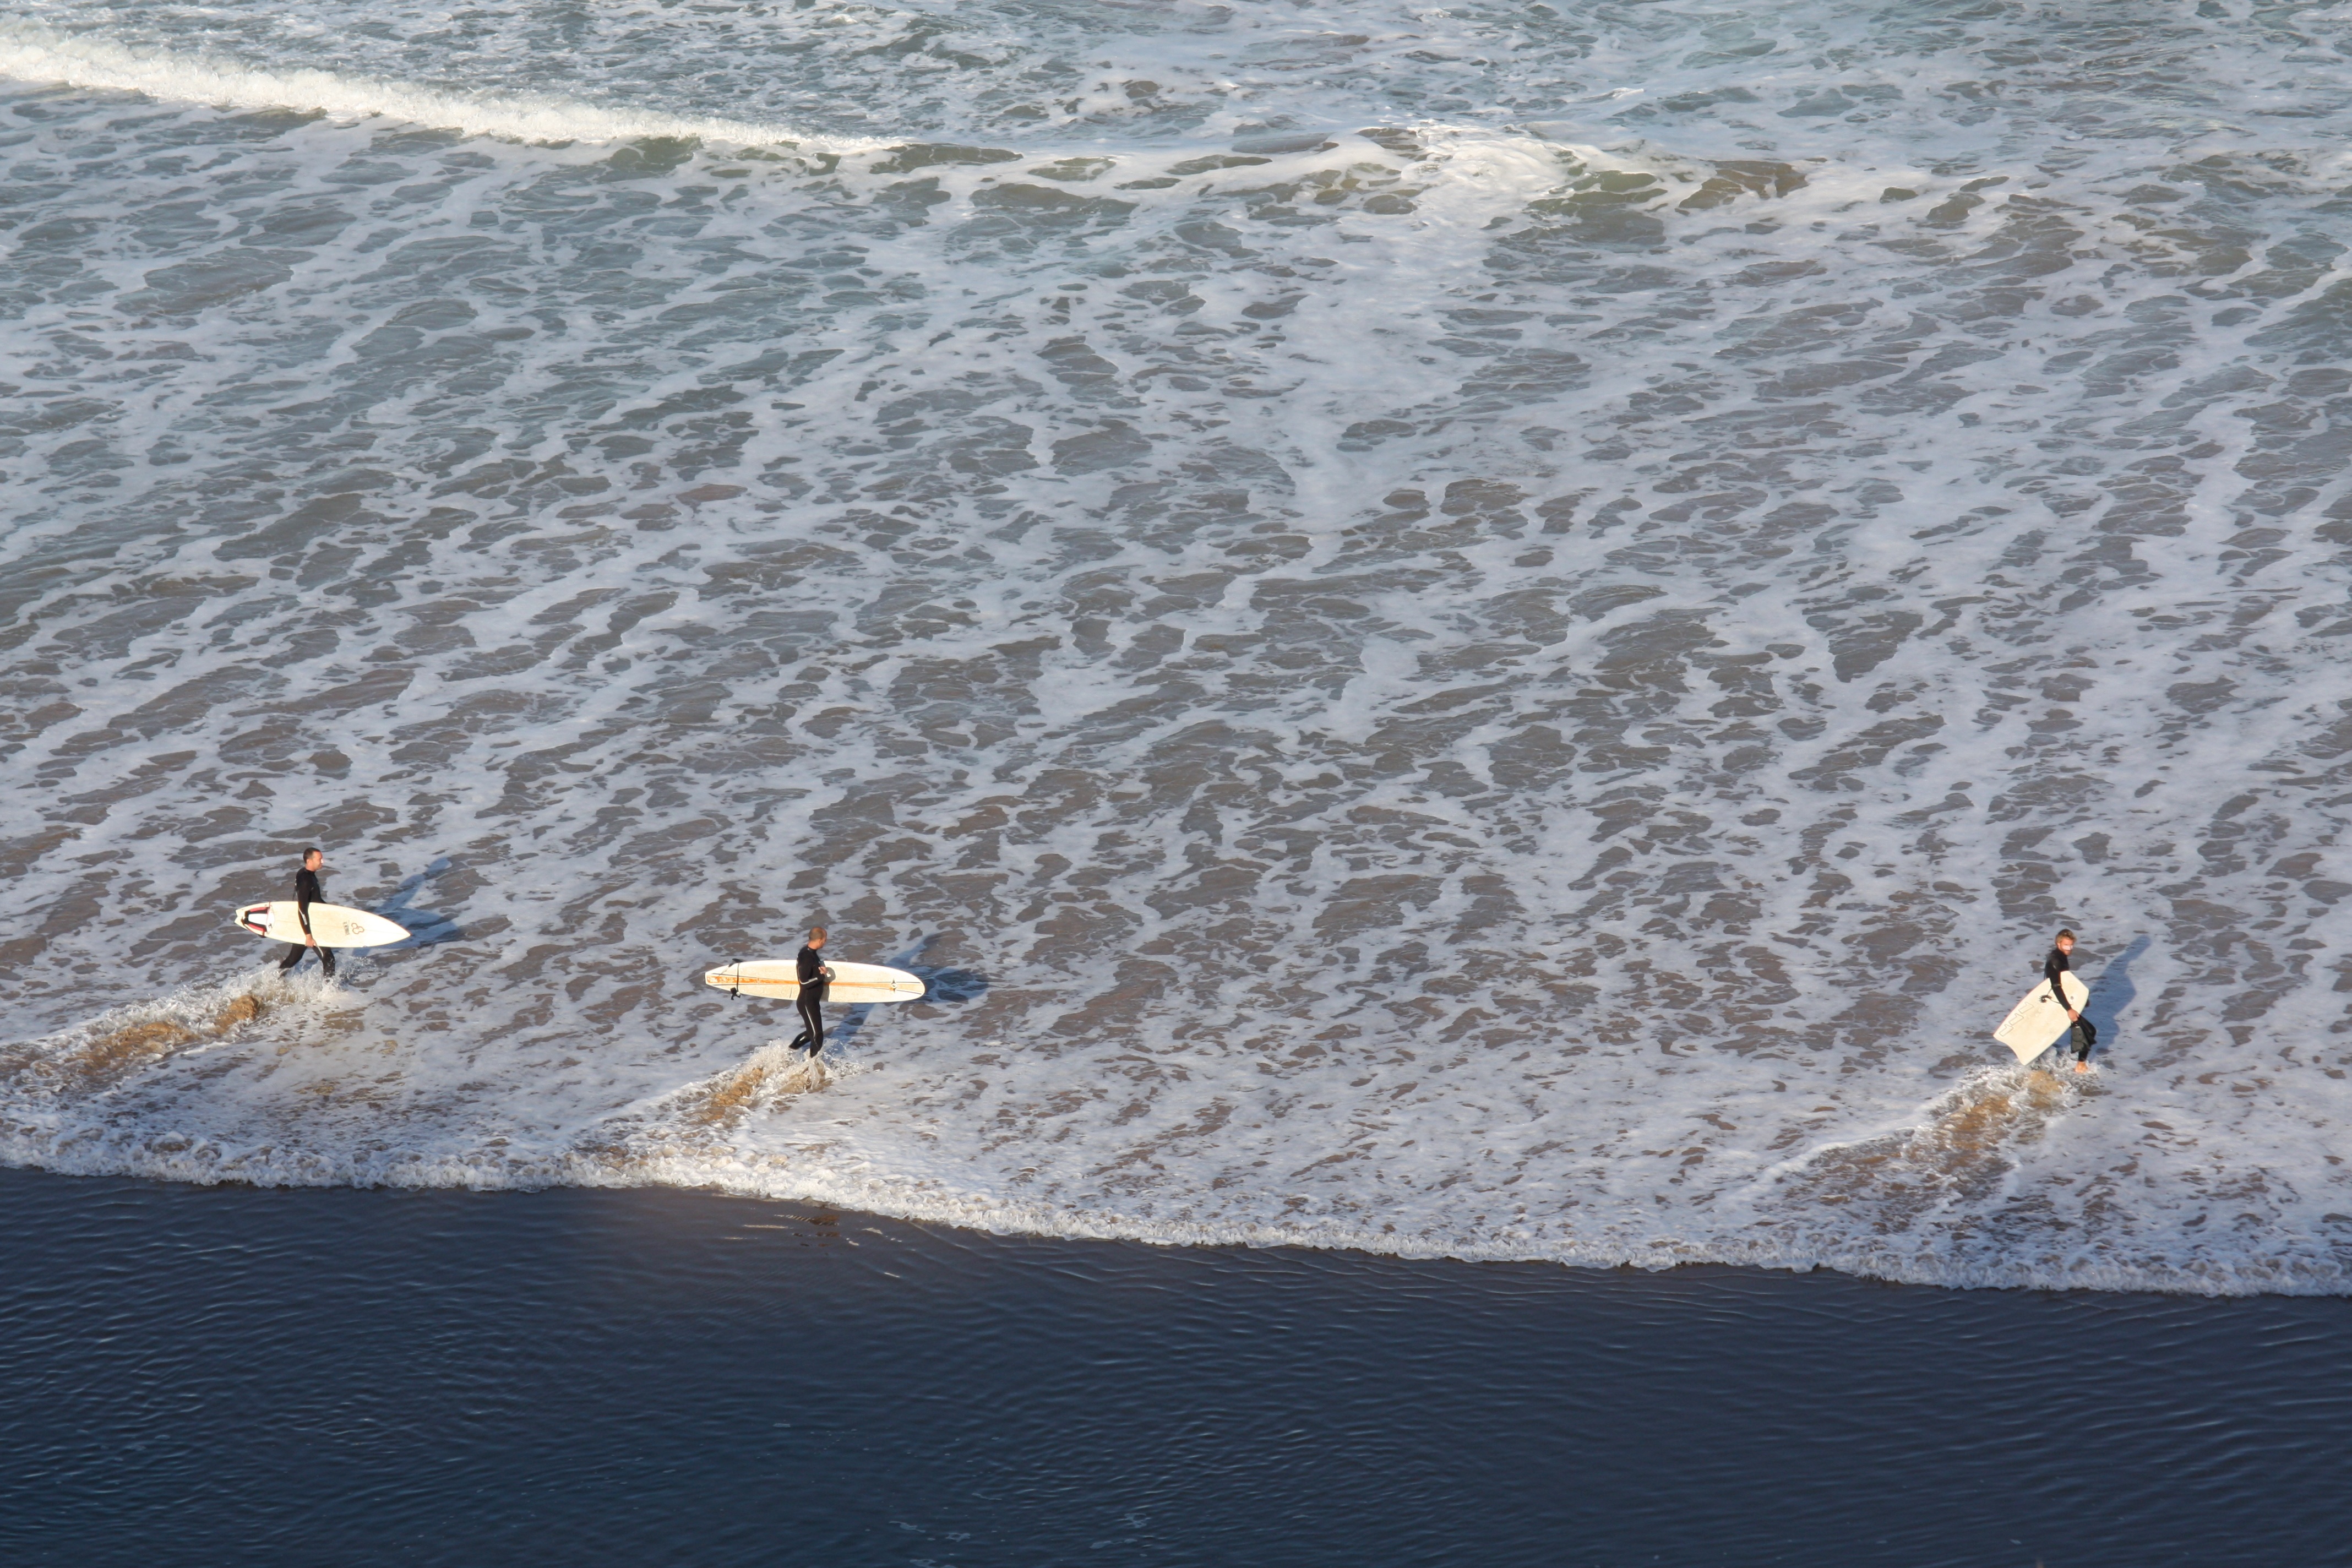
beach, sea, coast, sand, ocean, snow, bird, shore, wave, seabird, surf, gull, waves, duck, water bird, charadriiformes